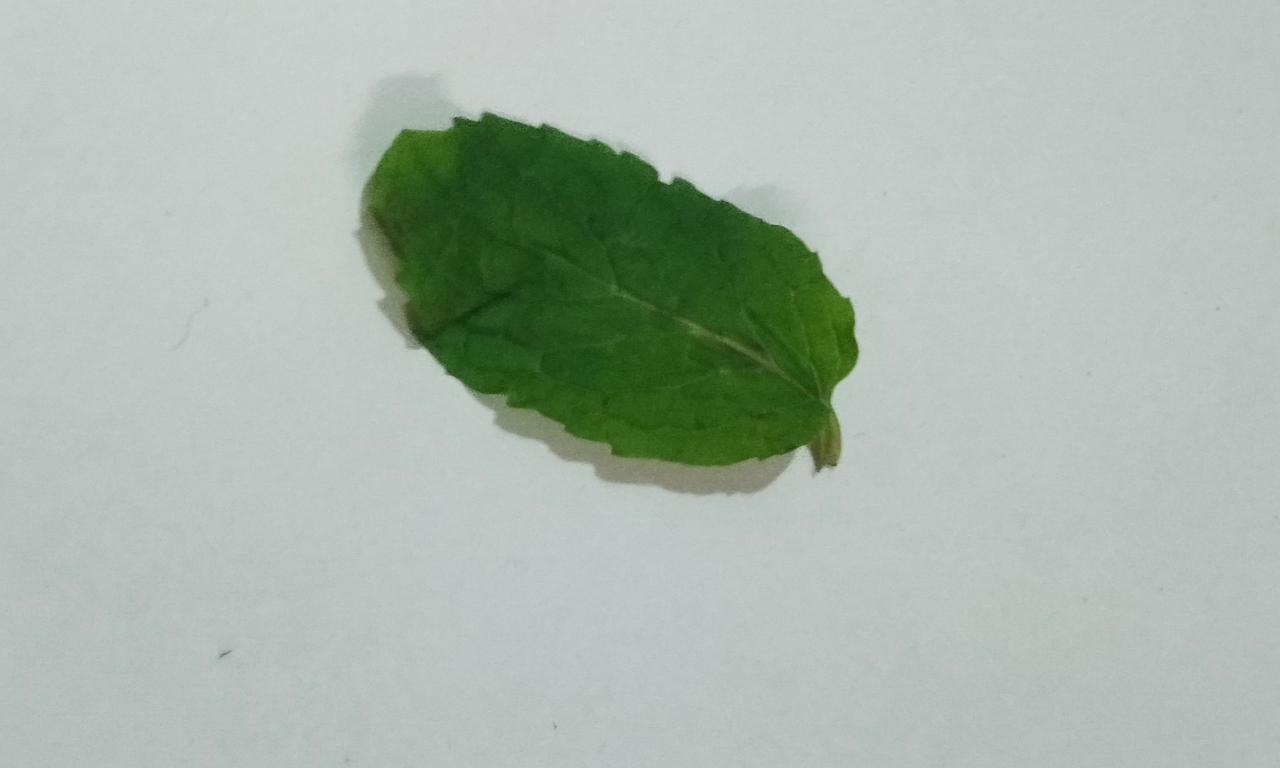
Label: Fresh